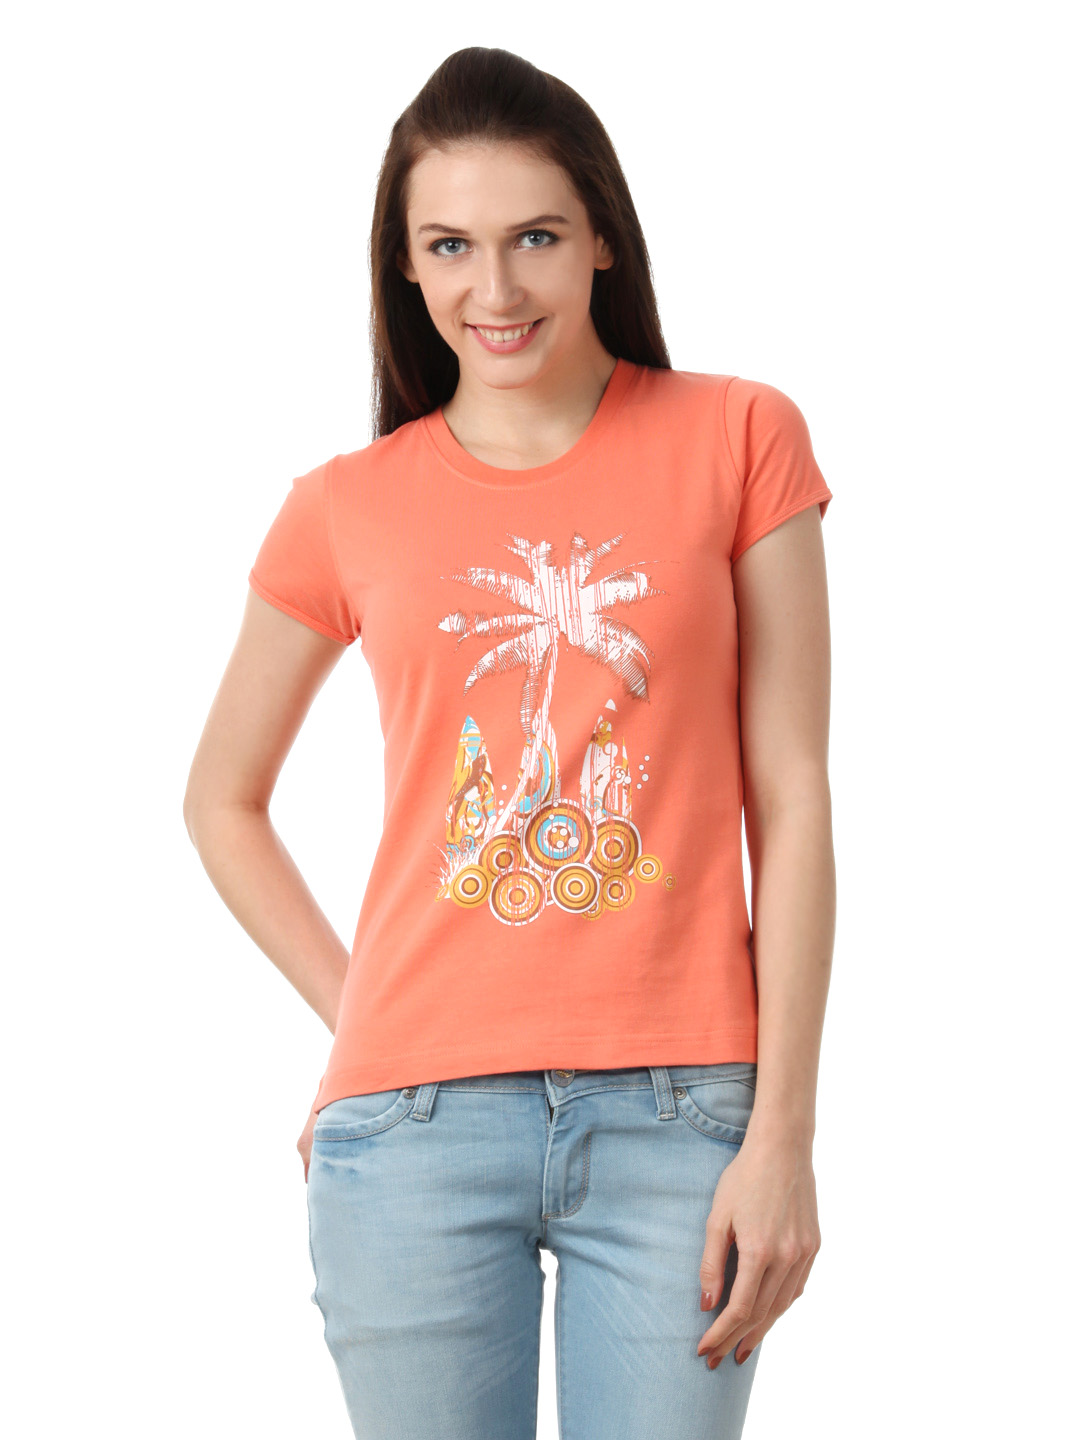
Myntra Women Orange T-shirt
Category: Apparel / Topwear / Tshirts
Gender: Women
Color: Orange
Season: Summer 2012
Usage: Casual